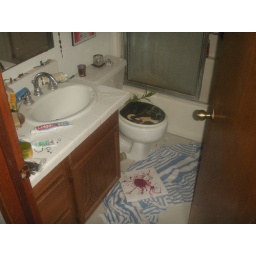
Sucidal painting in the bathroom. The tub was full of broken glass too. Yay!